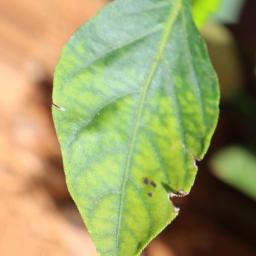
Label: mites_and_trips